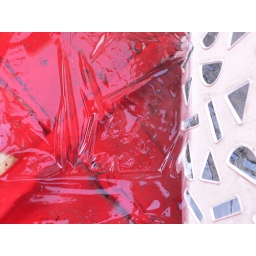
a white crate frozen to the bottom of a small boat at Bulloch Harbour near where I live